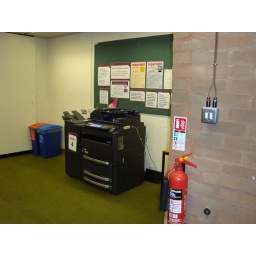
A view of the printer / photocopier in PC Lab A. The blue and orange bins are for recycling.